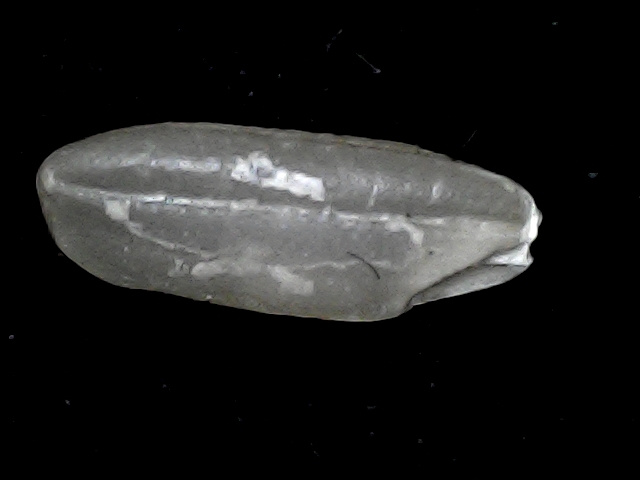
Rice variety: BD91